World Committee Against War and Fascism

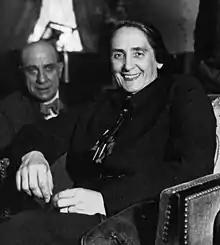
Dolores Ibárruri of Spain in 1936

In mid-1933 a delegate of the World Committee visited women's groups in Spain to investigate the potential for a Spanish women's committee aligned with the World Committee.